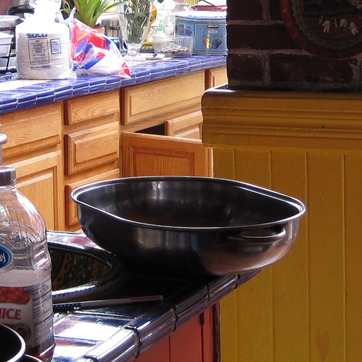
Material: metal